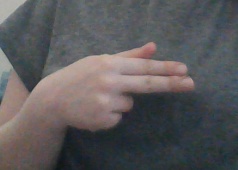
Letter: ghain